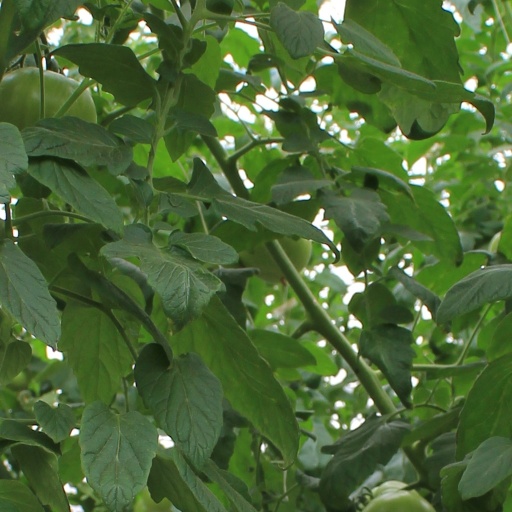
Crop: tomato